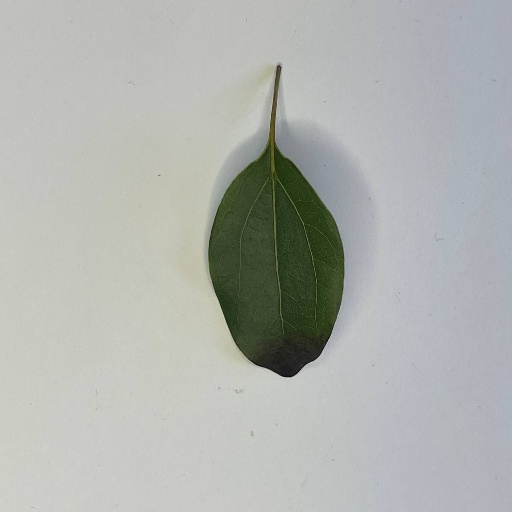
Species: Camphor
Leaf condition: Bacterial Spot